Balintawak station

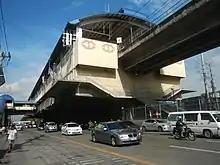
View of Balintawak station from street level

The station is close to Balintawak Market and adjacent to Puregold Balintawak. An access road to Ayala Land's Cloverleaf estate is built right beside the station. Accessing Ayala Malls Cloverleaf from the station requires riding the shuttle service stationed near the southbound entrance.